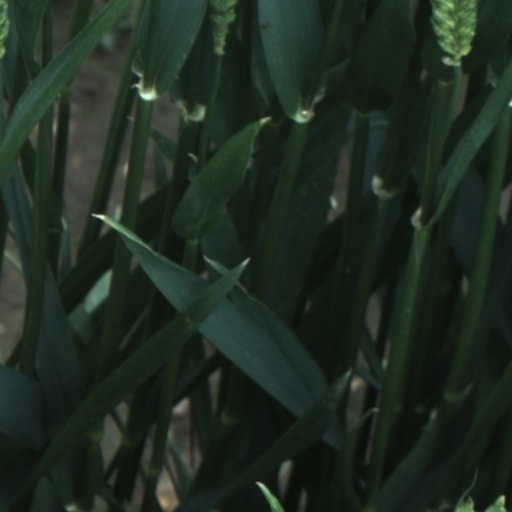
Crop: wheat